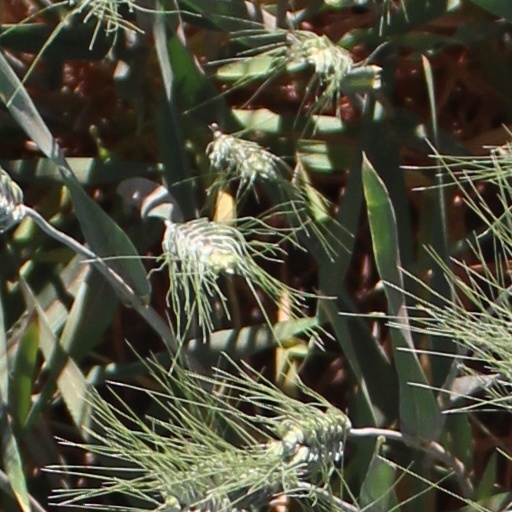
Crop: wheat